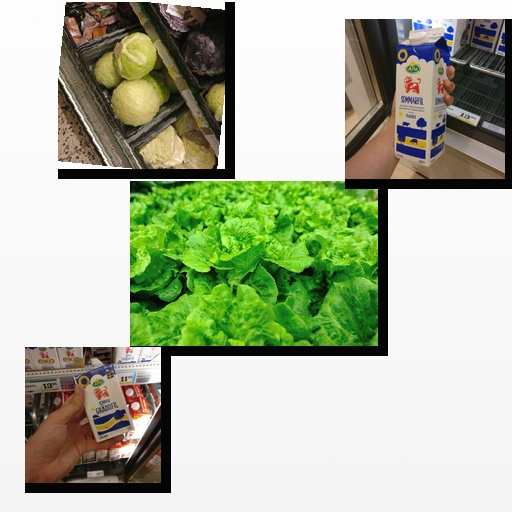
Food items: lettuce, sour_milk, sour_cream, cabbage